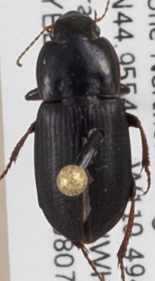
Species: Harpalus ellipsis
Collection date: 2019-08-07
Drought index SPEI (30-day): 0.212
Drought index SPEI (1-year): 0.526
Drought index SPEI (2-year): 1.28